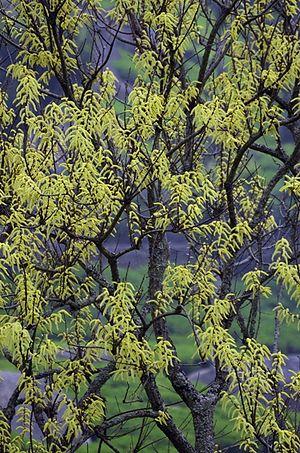
Salix tetrasperma, le saule d'Inde ou le saule indien, est une espèce de saule de la famille des Salicaceae, originaire d'Asie.